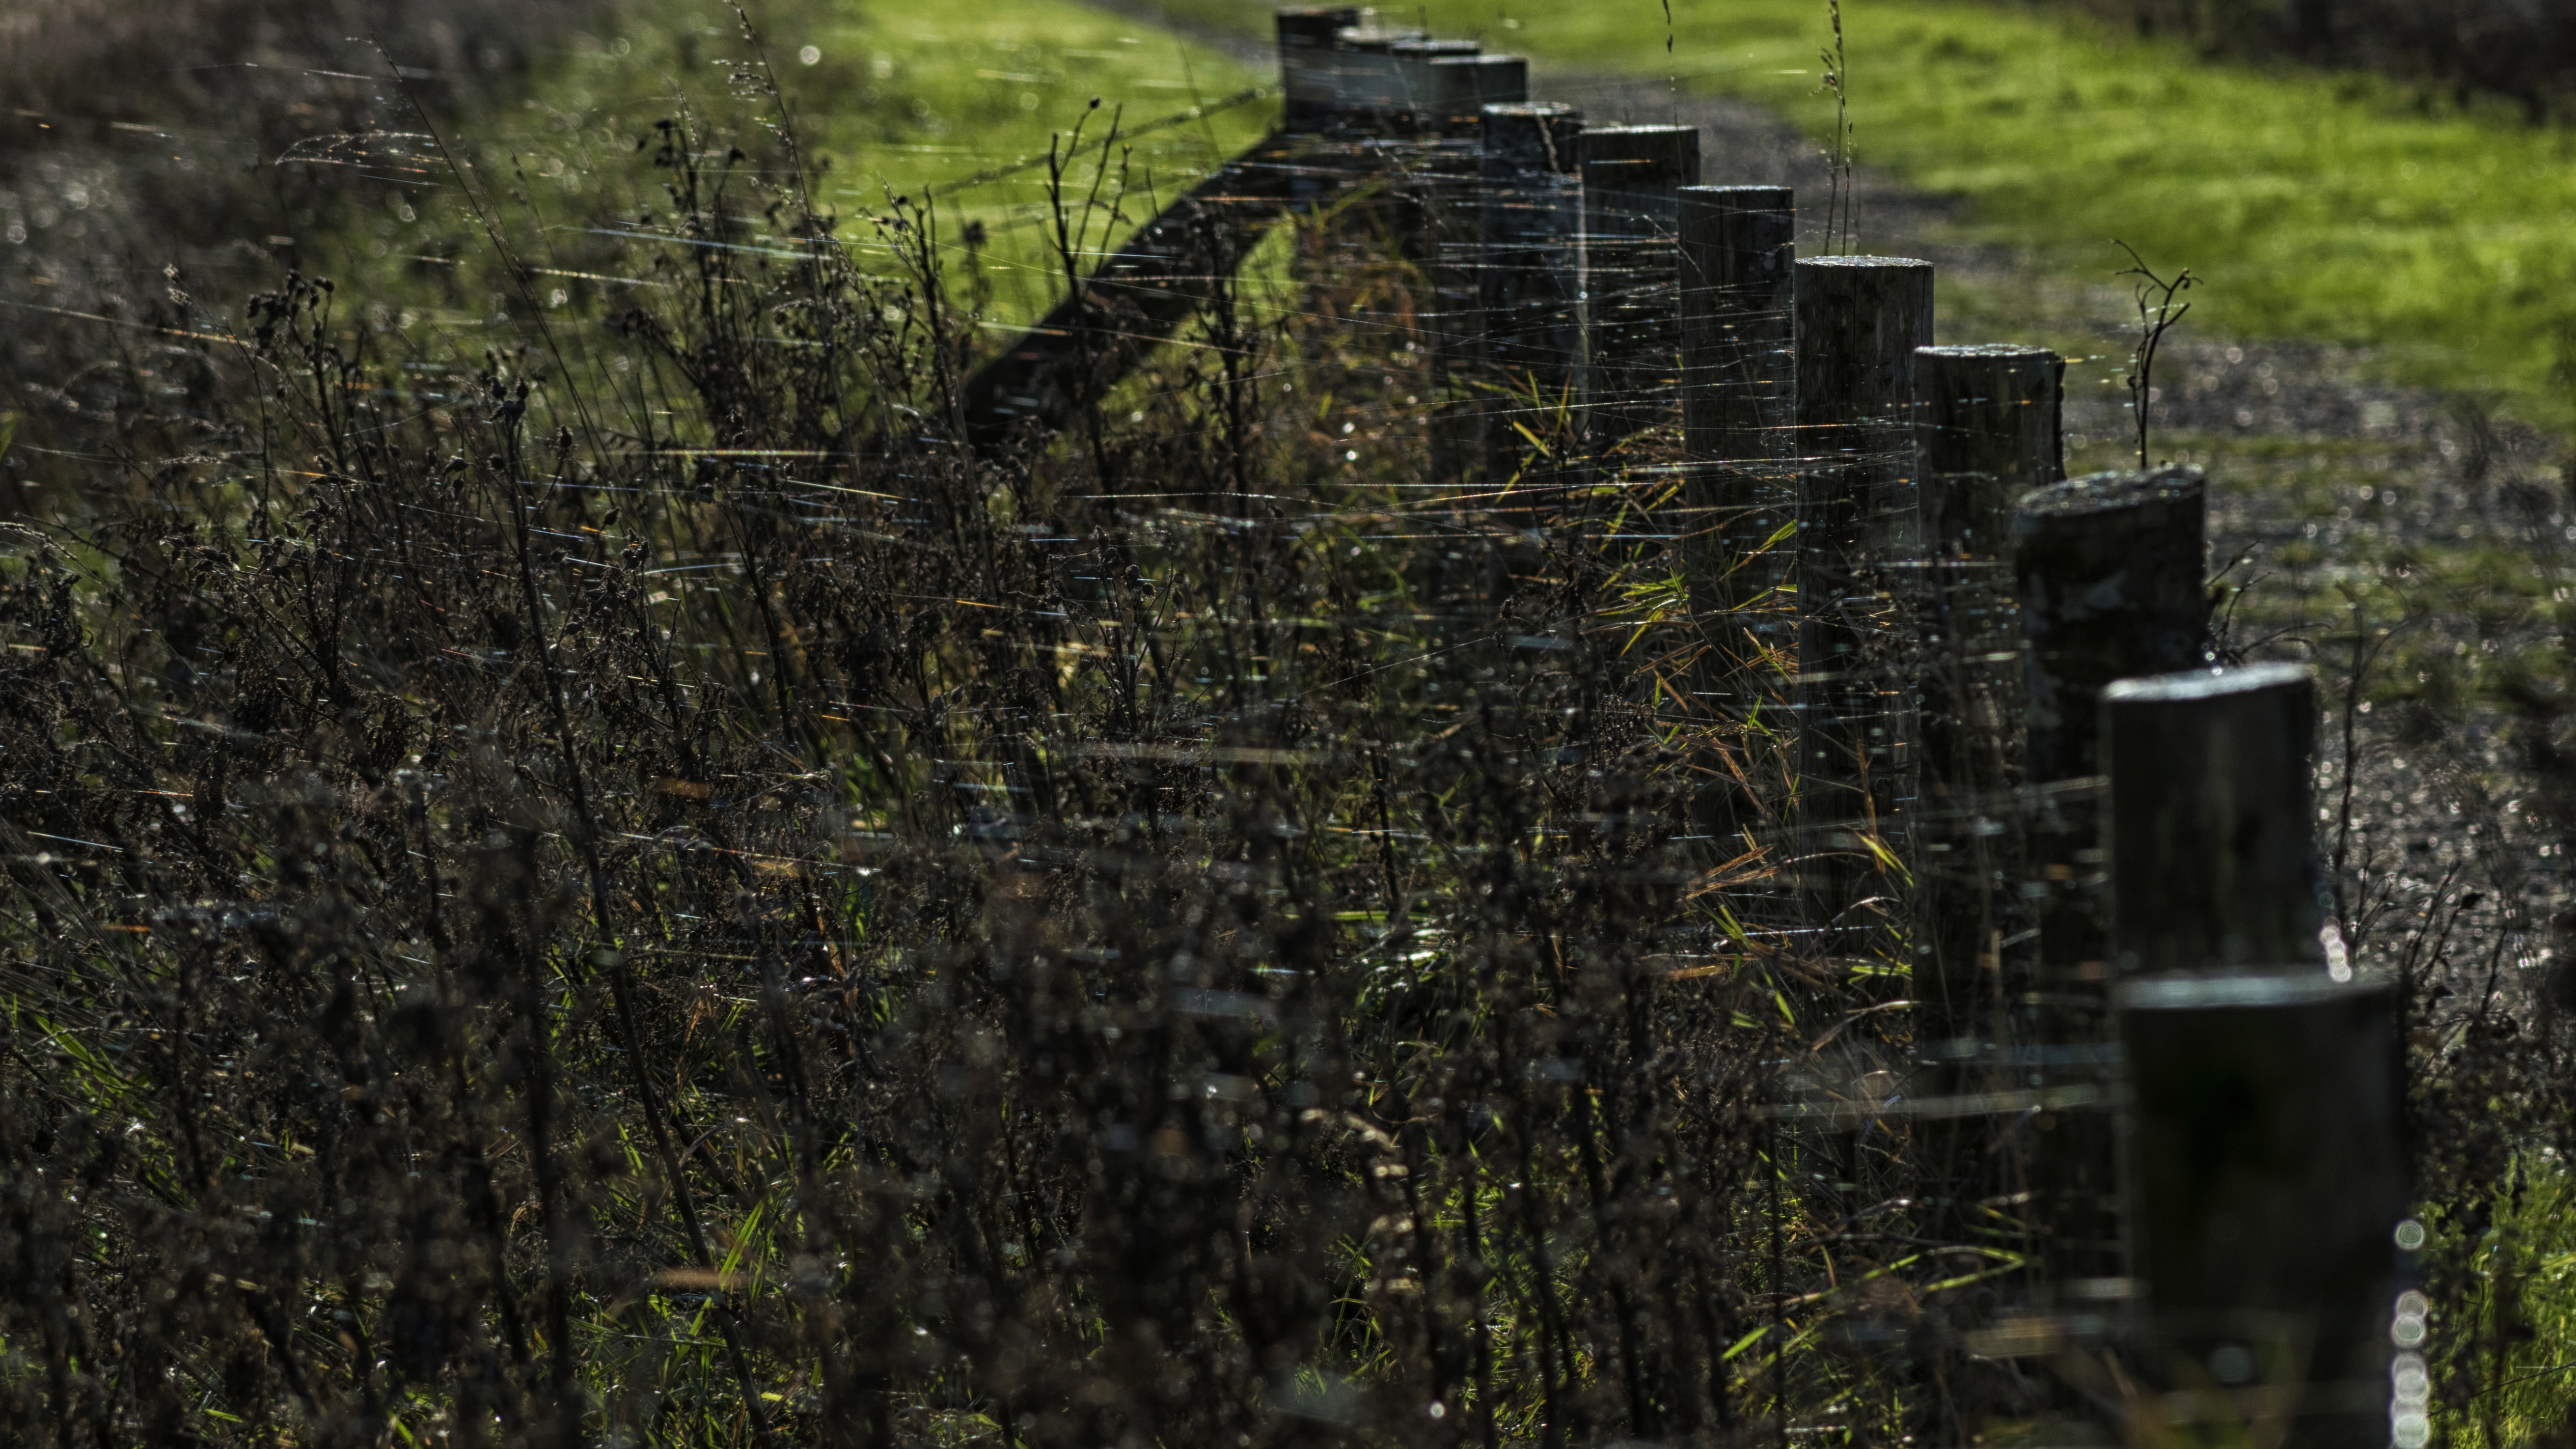
tree, nature, forest, grass, outdoor, plant, photography, web, green, jungle, insect, macro, autumn, nikon, agriculture, garden, closeup, spider, nederland, netherlands, zuidholland, ruins, animals, shrub, outdoorphotography, habitat, spin, paulvandevelde, pdvandevelde, padagudaloma, natuurfotografie, dordrecht, biesbosch, nederlandinfotos, hollandse, hekwerk, spinrag, rural area, hek, fench, spidersweb, natural environment